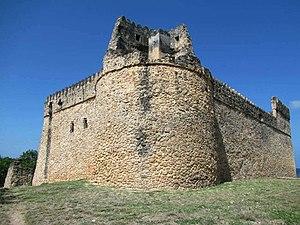
La culture swahilie est la culture partagée par les populations de la côte de l'Afrique de l'Est. Le terme viendrait du pluriel du mot arabe sahel ساحل : sawahil سواحل, qui signifie côte ou frontière. Ces populations sont d'origine bantoue avec des apports arabes et, dans une moindre mesure, persans. Les cités-États côtières comme Mombasa, Gede, Malindi et les archipels de Zanzibar, des Comores, de Kilwa et de Lamu, formaient une unité de culture swahilie prospère et renommée, vivant du commerce de marchandises africaines destinées aux marchés locaux et orientaux. Ces populations parlaient des langues voisines, variantes du swahili, et partageaient un certain nombre de valeurs propres. C'est avant tout une culture urbaine, africaine et musulmane. Les arabes appelaient al-Zanj les territoires sous la domination de ces cités, d'où le nom souvent donné à la région de « Zenj » ou « Zanguebar ».
Kilwa Kisiwani est une des trois îles de l’archipel de Kilwa, lequel fait partie du district de Kilwa en Tanzanie. Elle est située très près de la côte.
Le sultanat de Kilwa est un ancien sultanat, centré sur l'île côtière de Kilwa en Afrique de l'Est qui, à son extension maximale, couvrait toute la côte de Zanguebar. Il fut le plus important sultanat de la culture swahili. Son histoire est connue grâce à la deuxième version de la chronique de Kilwa de 1520, reprise par João de Barros dans Décadas da Ásia de 1552. On connaît par ce dernier une liste de souverains.